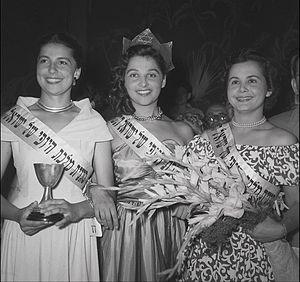
Miss Israël est un concours de beauté annuel national pour jeunes femmes célibataires en Israël depuis 1950.